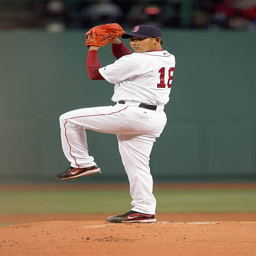
# of the pitches against sports team .